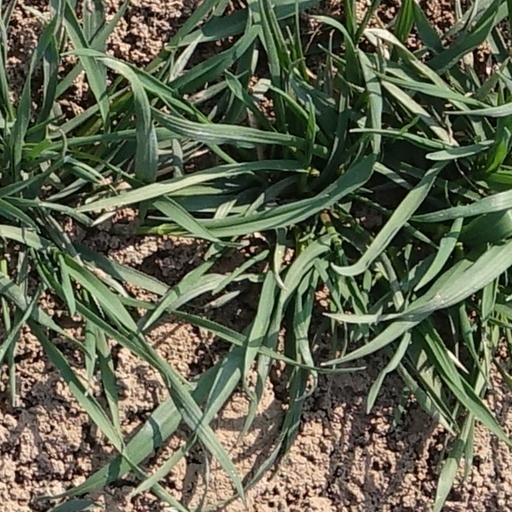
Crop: wheat